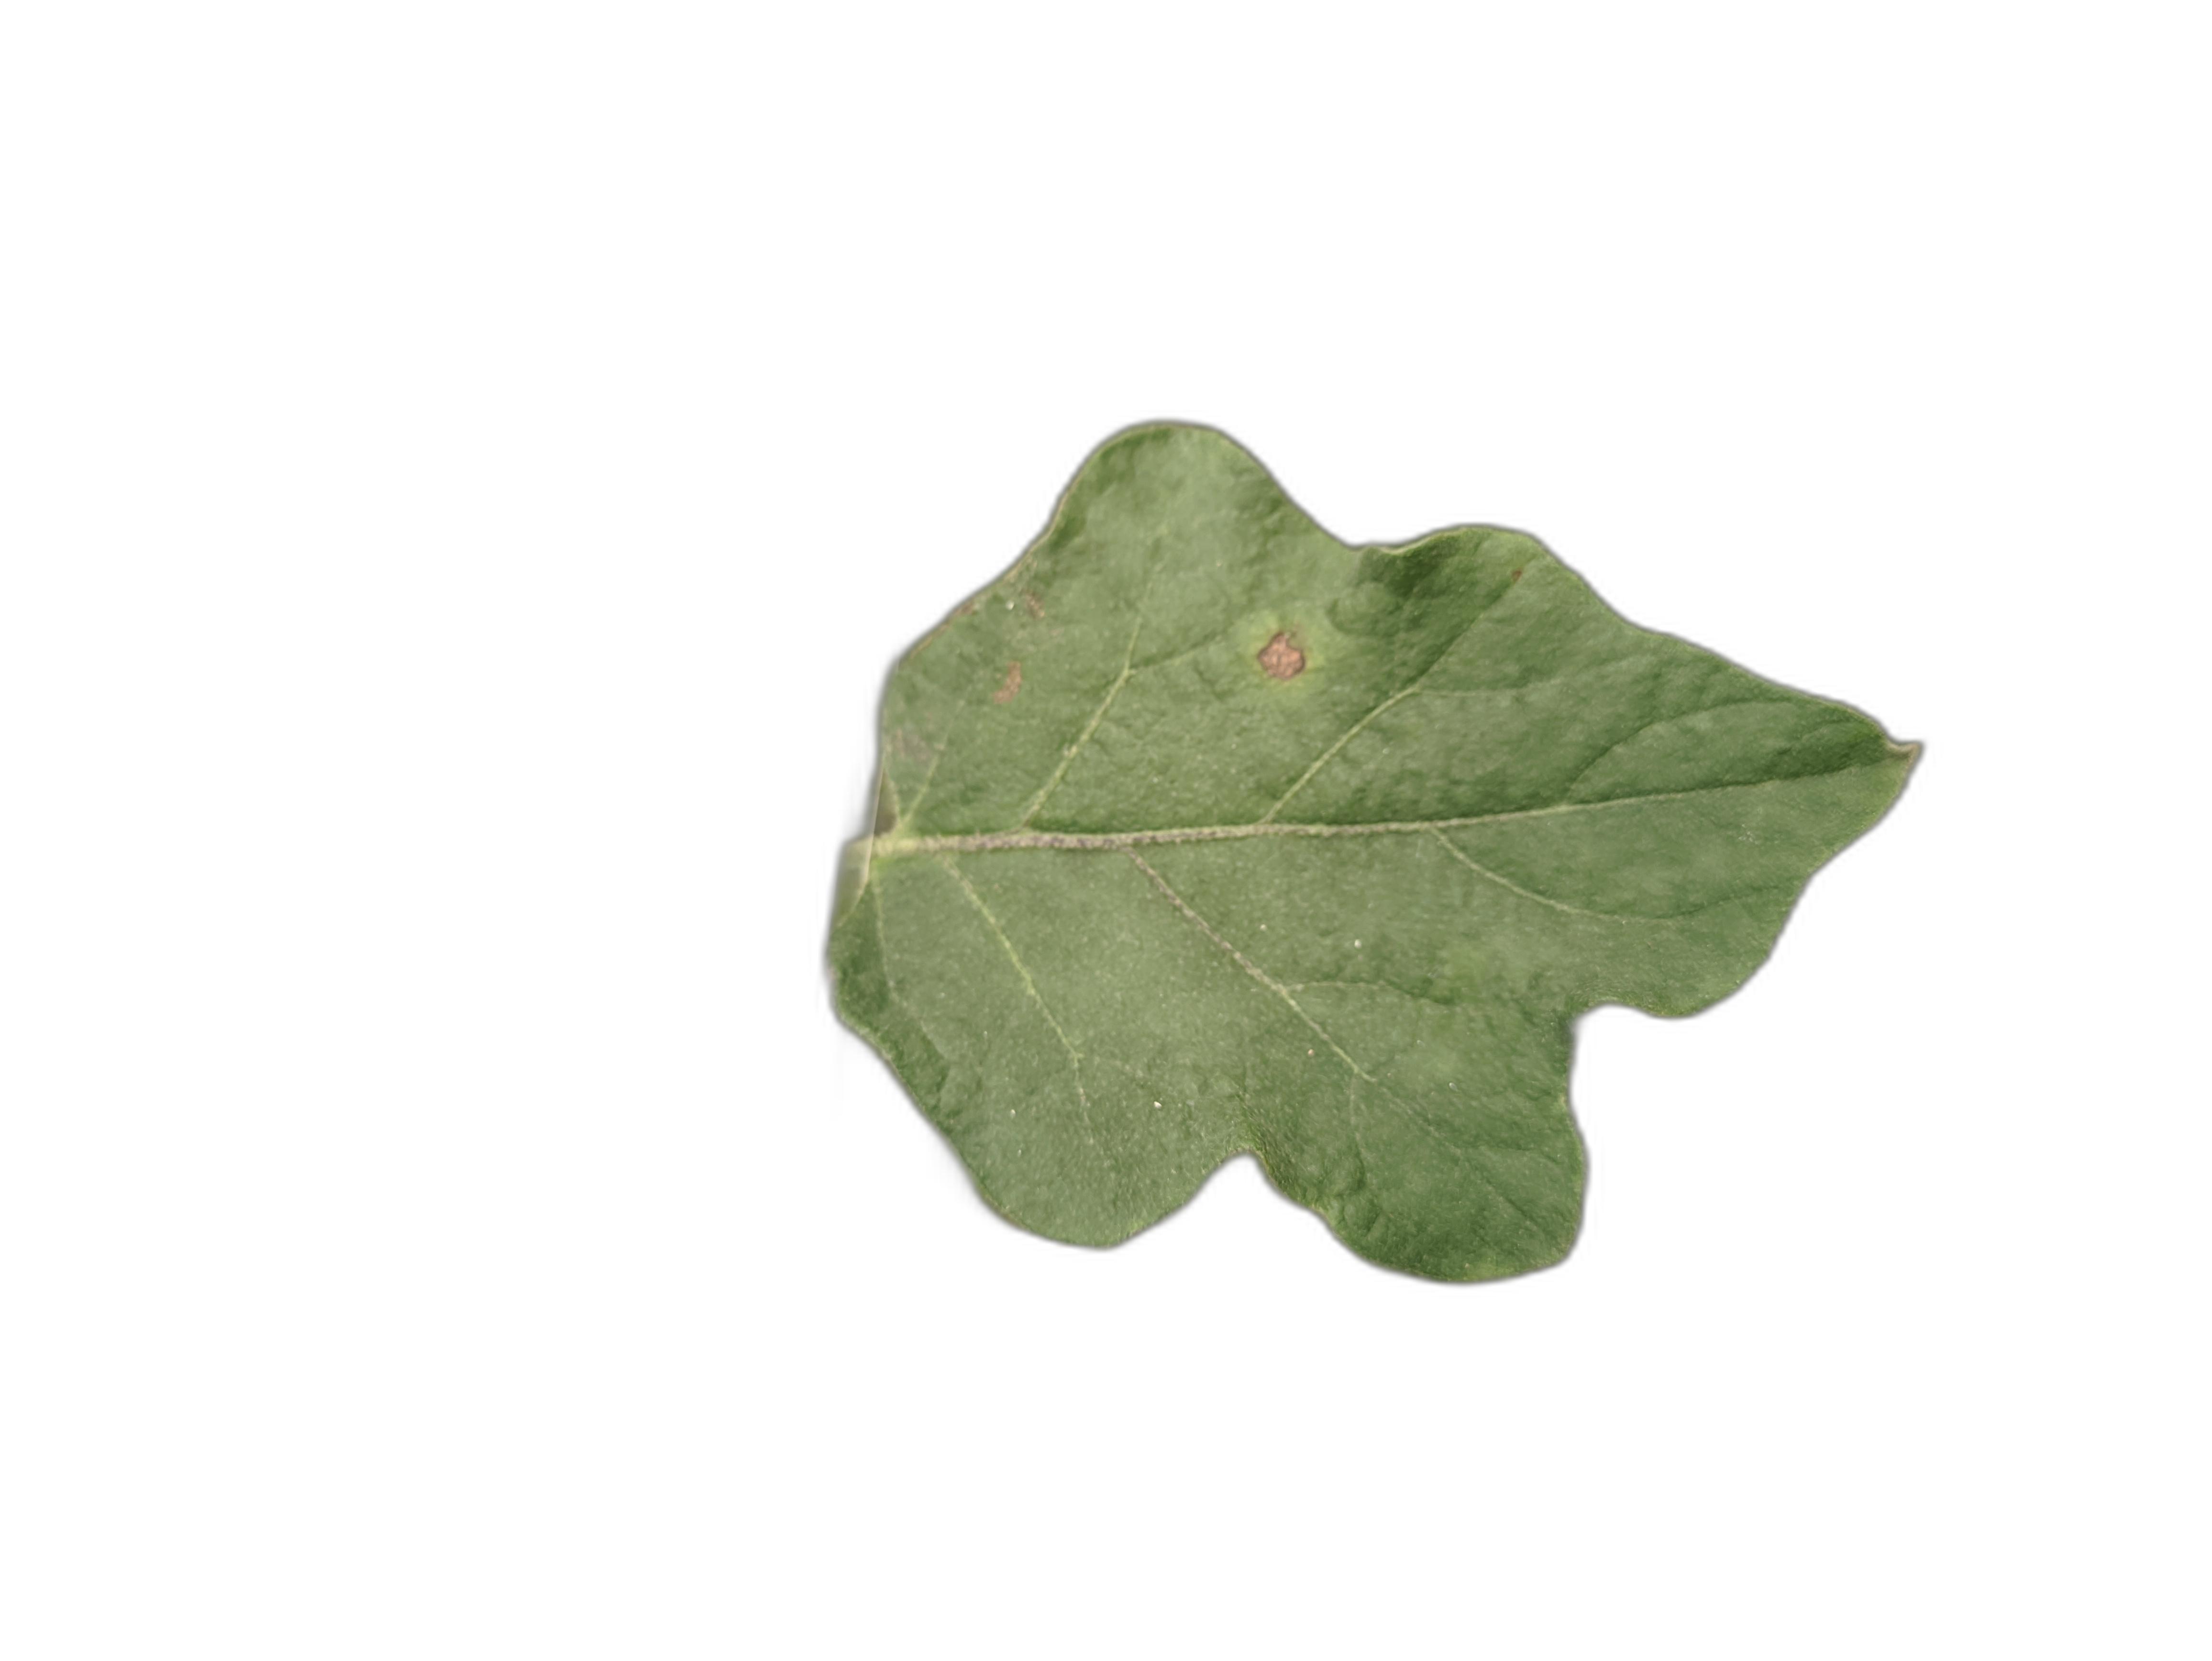
Label: Healthy Leaf